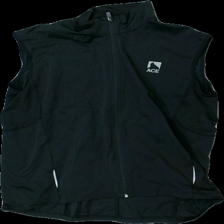
View: front
Type: Training top
Category: Unisex
Brand: Not in the list
Brand text on label: Acesports
Colors: Black
Material: 100% polyester
Cut: Regular
Size: L
Season: All
Price range: 50-100
Recommended usage: Reuse